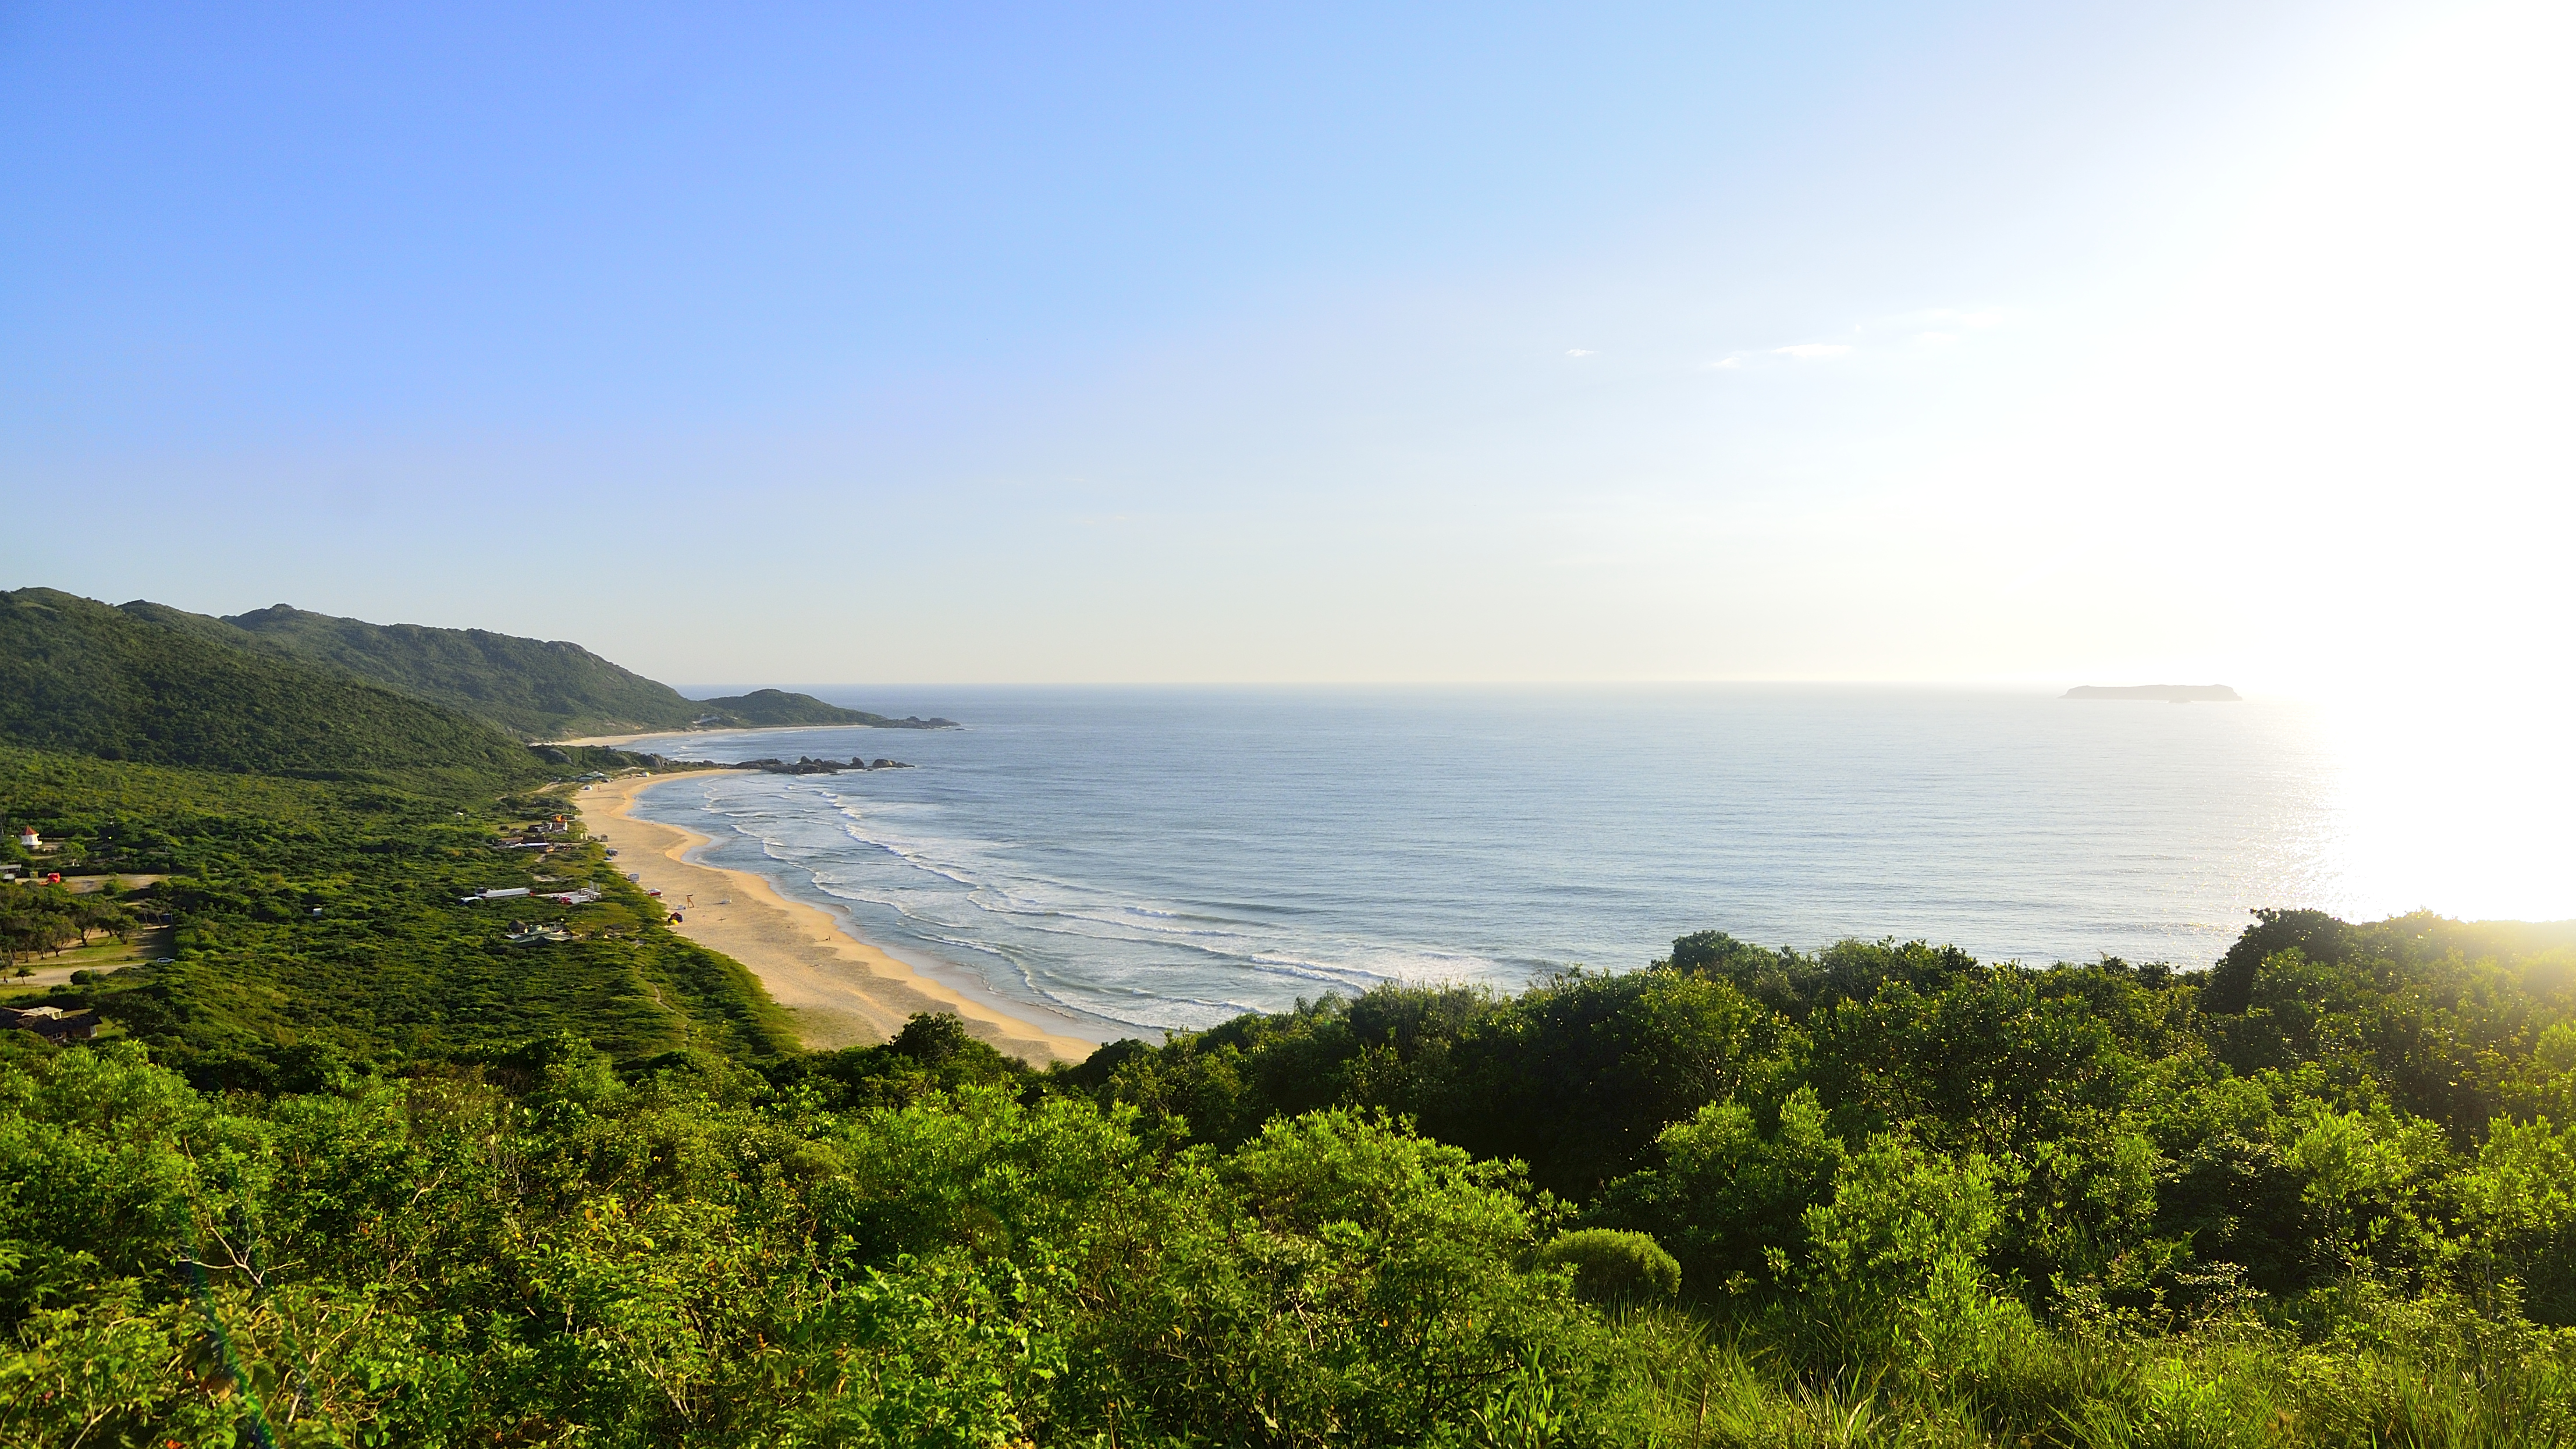
beach, landscape, sea, coast, ocean, horizon, hill, shore, lake, cliff, bay, reservoir, terrain, body of water, arena, mar, verano, sol, praia, florianopolis, floripa, vacaciones, santacatarina, habitat, loch, cape